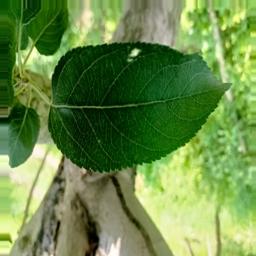
Label: Healthy